Lindun Lu station

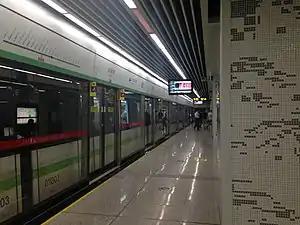
Platform in August 2015

Lindun Lu Station is a station on Line 1 and Line 6 of the Suzhou Metro. The station is located in Gusu District of Suzhou. It has been in use since April 28, 2012, when Line 1 first opened.